Lipid pump

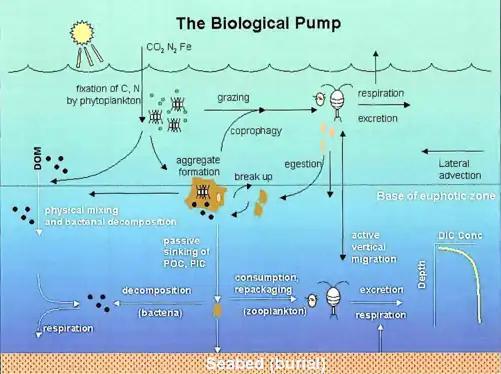
Components of the biological pump

The biological pump transports 1–4 g C m y of POC below the thermocline annually. The export flux of POC in the temperate North Atlantic out of the surface waters was found to be 29 ± 10 g C m y. However, studies have shown that processes such as consumption and remineralization contribute to a significant amount of this POC being attenuated as it sinks below the thermocline (near overwintering depths of ~1000 m). Furthermore, the remaining quantity of carbon in the North Atlantic from the export of POC below the thermocline has been calculated (2–8 g C m y) to be comparable to the seasonal migration of "C. finmarchicus" in the North Atlantic (1–4 g C m y) through the lipid pump. Therefore, the lipid pump may contribute 50–100% of C sequestration to the biological pump as net transport that has not been included in its current estimates.